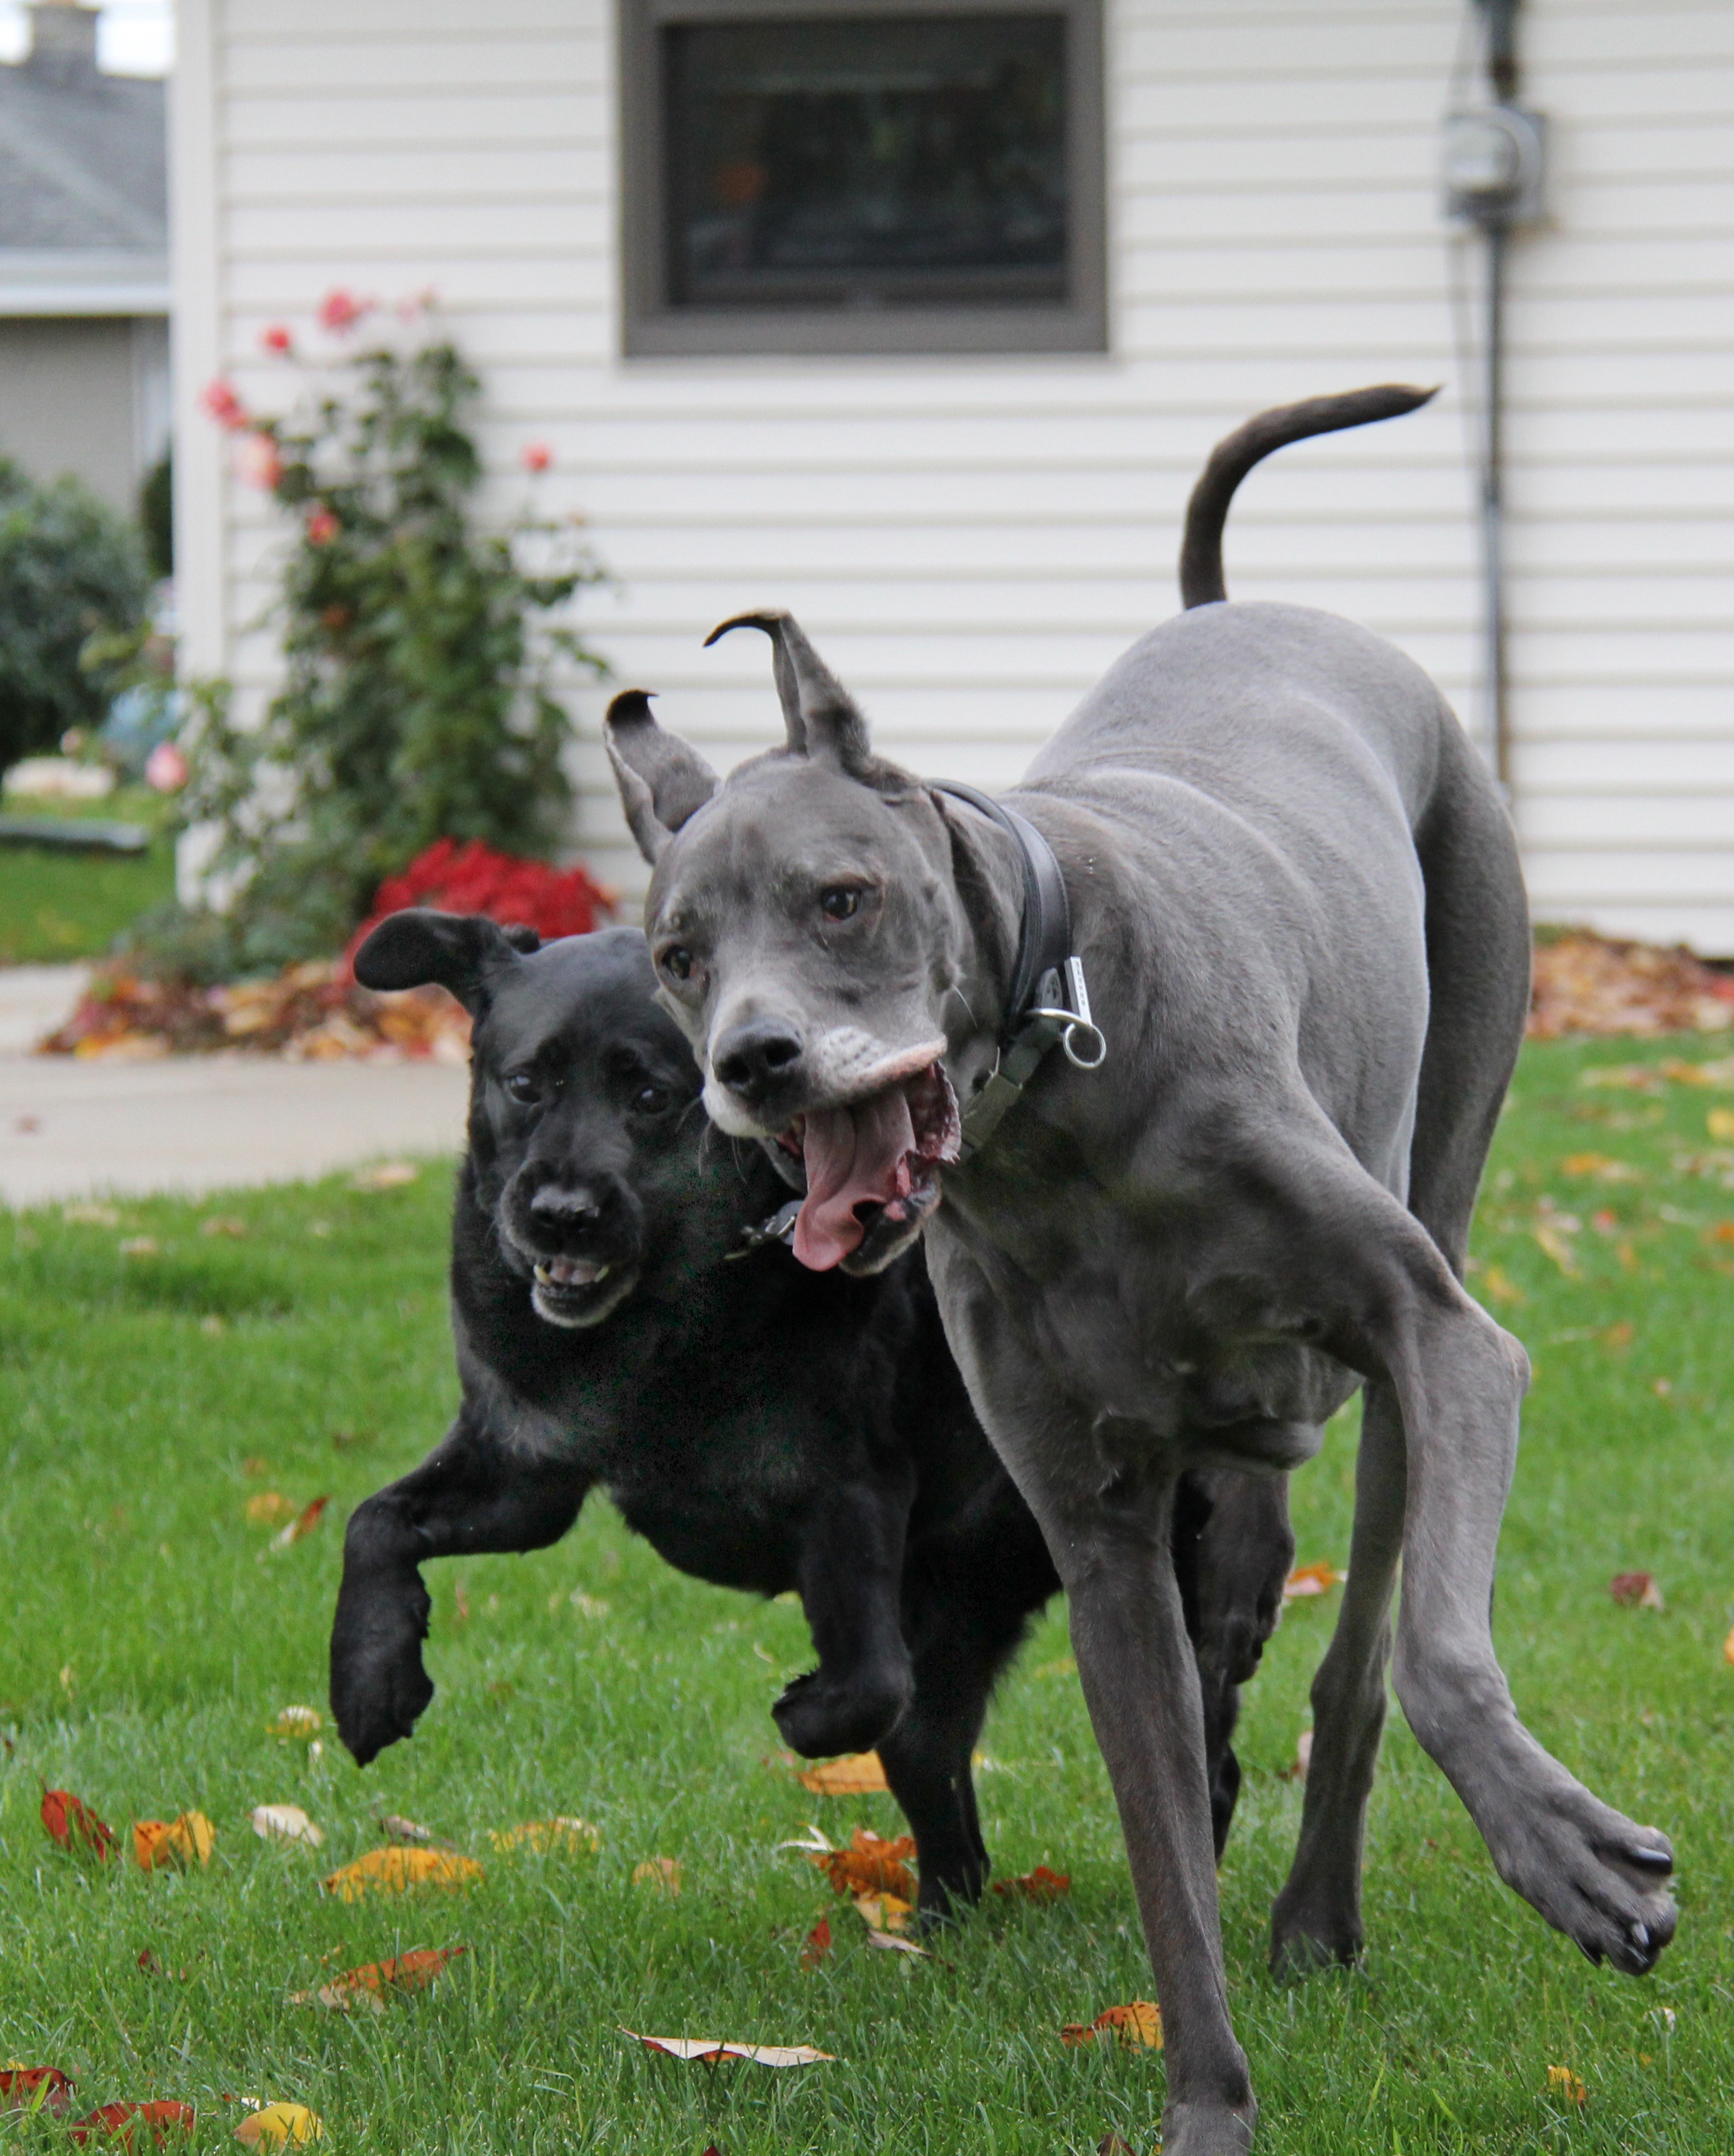
dog, animal, canine, pet, mammal, gray, blue, black, dogs, happy, vertebrate, labrador retriever, funny, adorable, dog breed, terrier, purebred, pedigree, guard dog, great dane, pet animal, patterdale terrier, dog like mammal, american pit bull terrier, cane corso